Tiffany Young

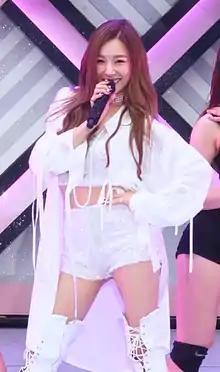
Young performing in July 2017

Young left SM Entertainment in October 2017 and her future activities with Girls' Generation remain in discussion. She moved back to Los Angeles to study acting and pursue a solo singing career.